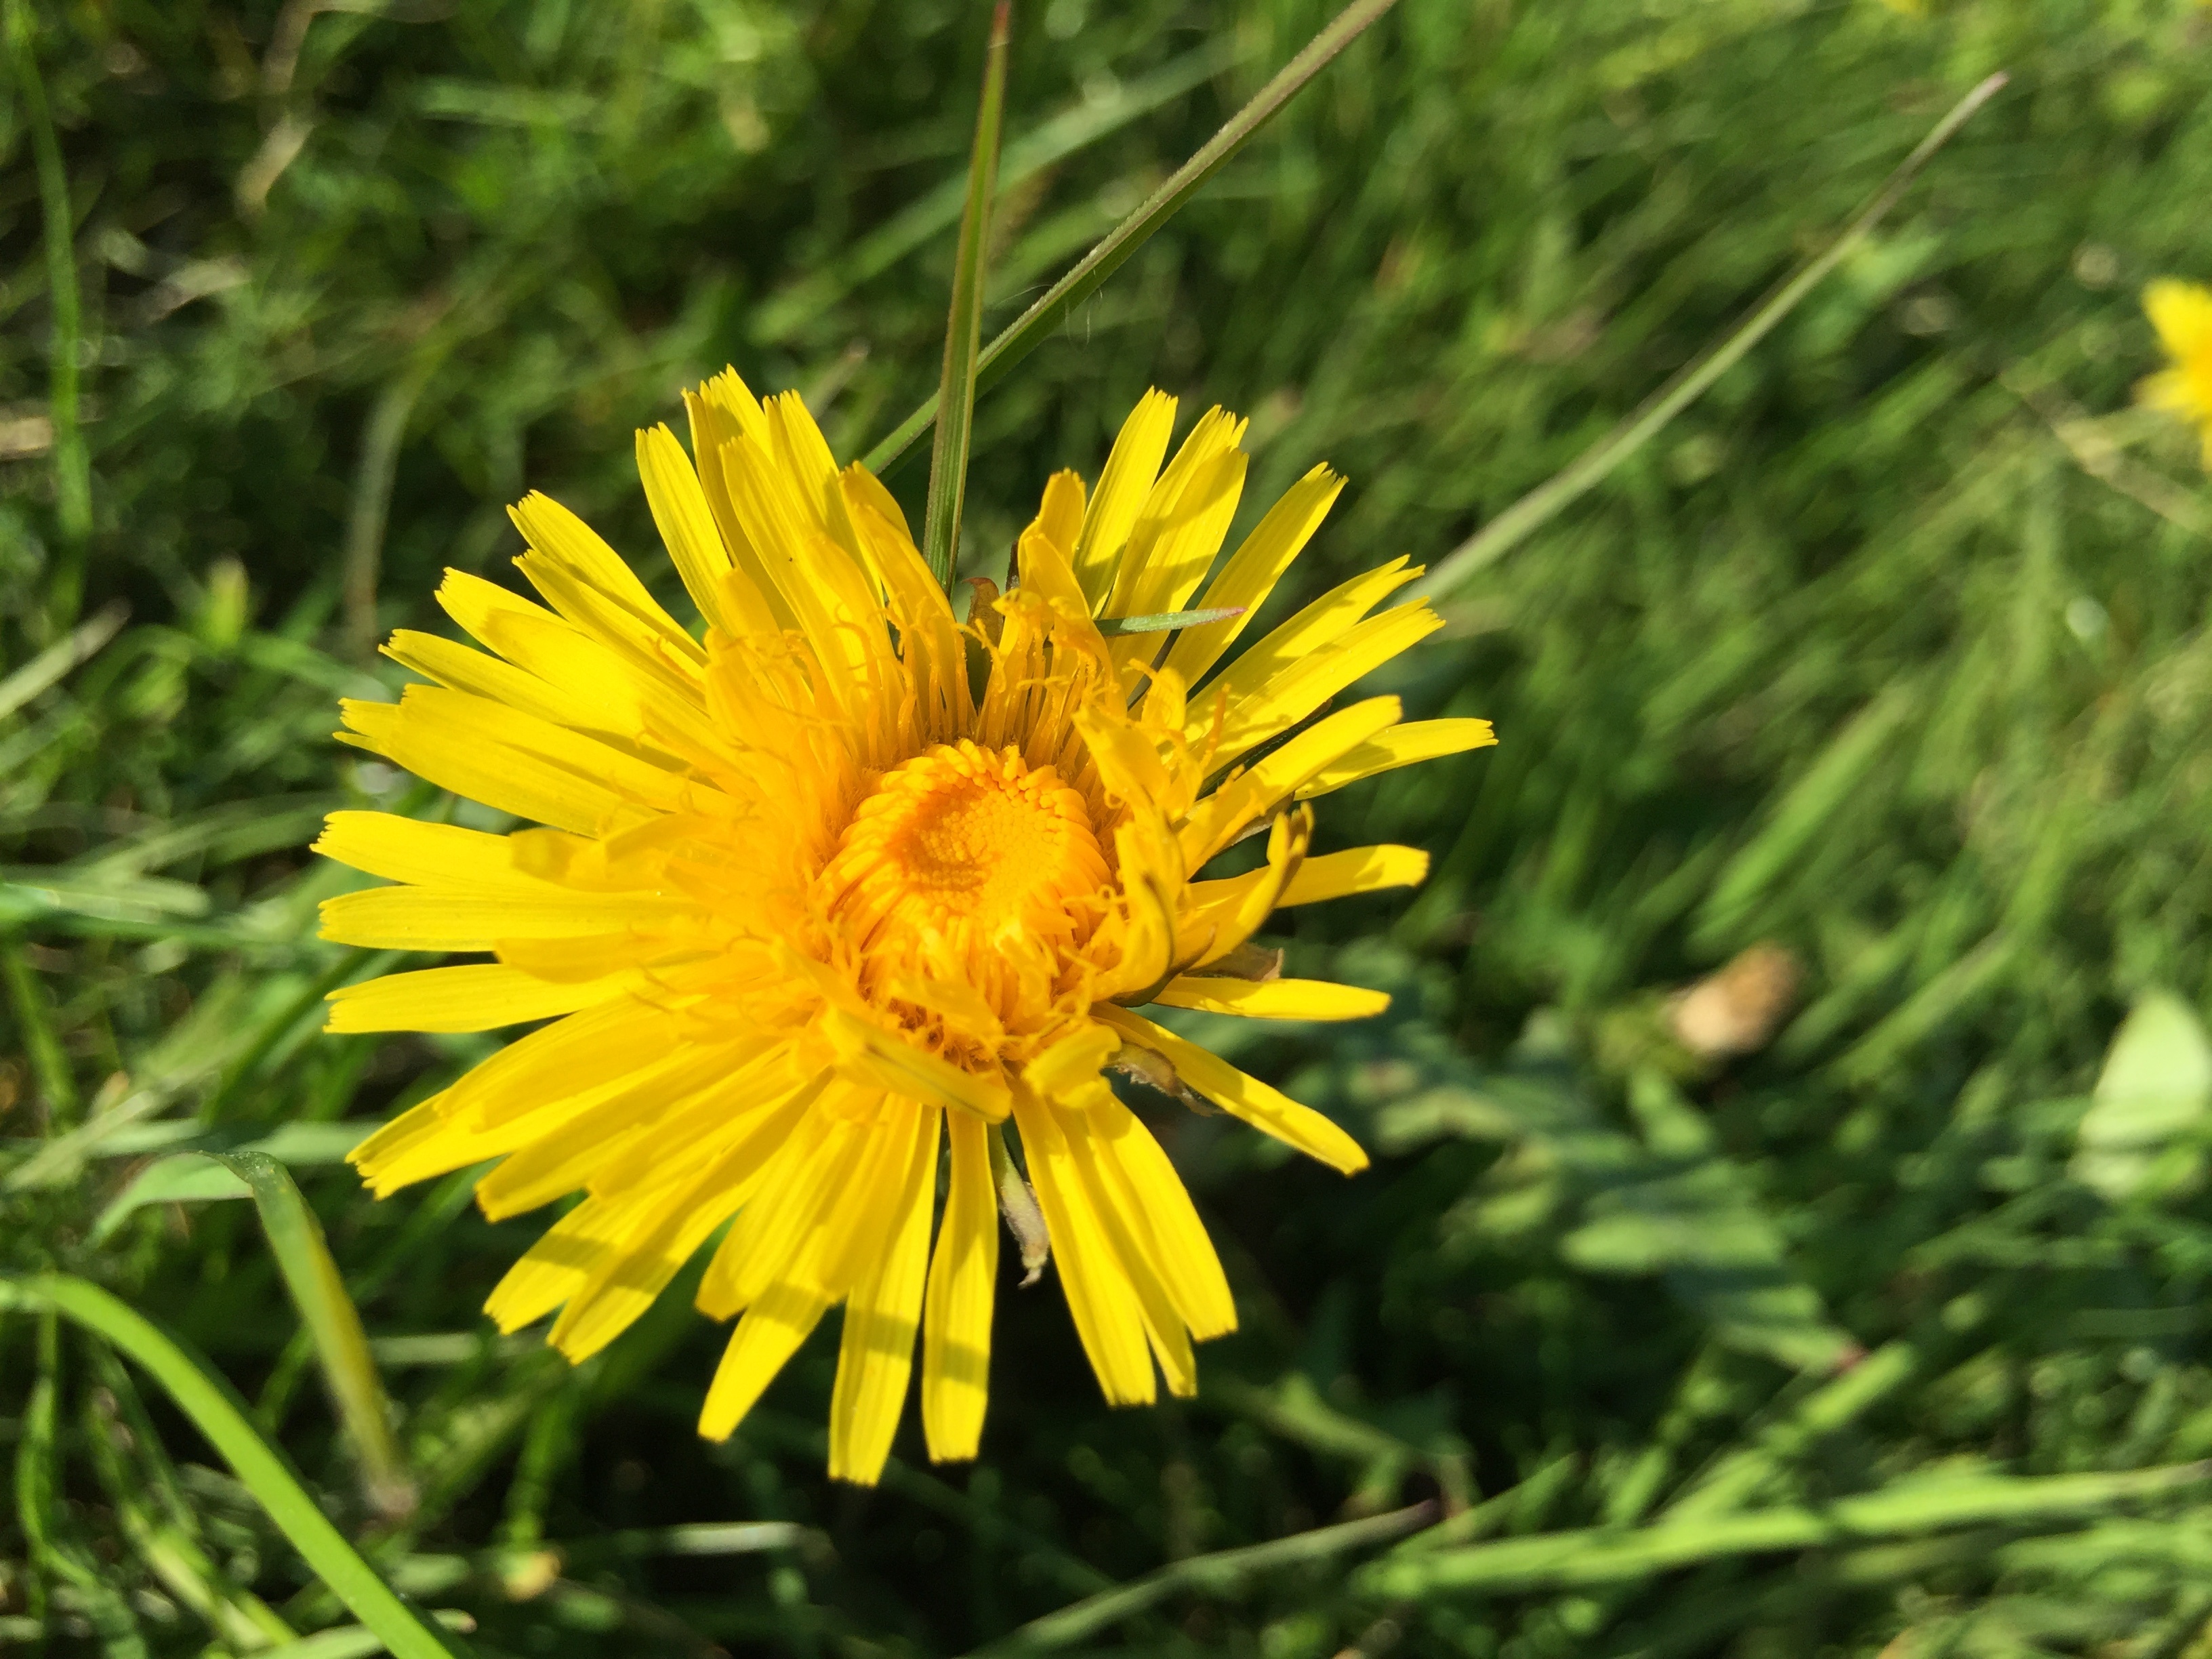
nature, grass, plant, meadow, dandelion, prairie, flower, herb, botany, yellow, flora, wildflower, macro photography, flowering plant, daisy family, land plant, flatweed